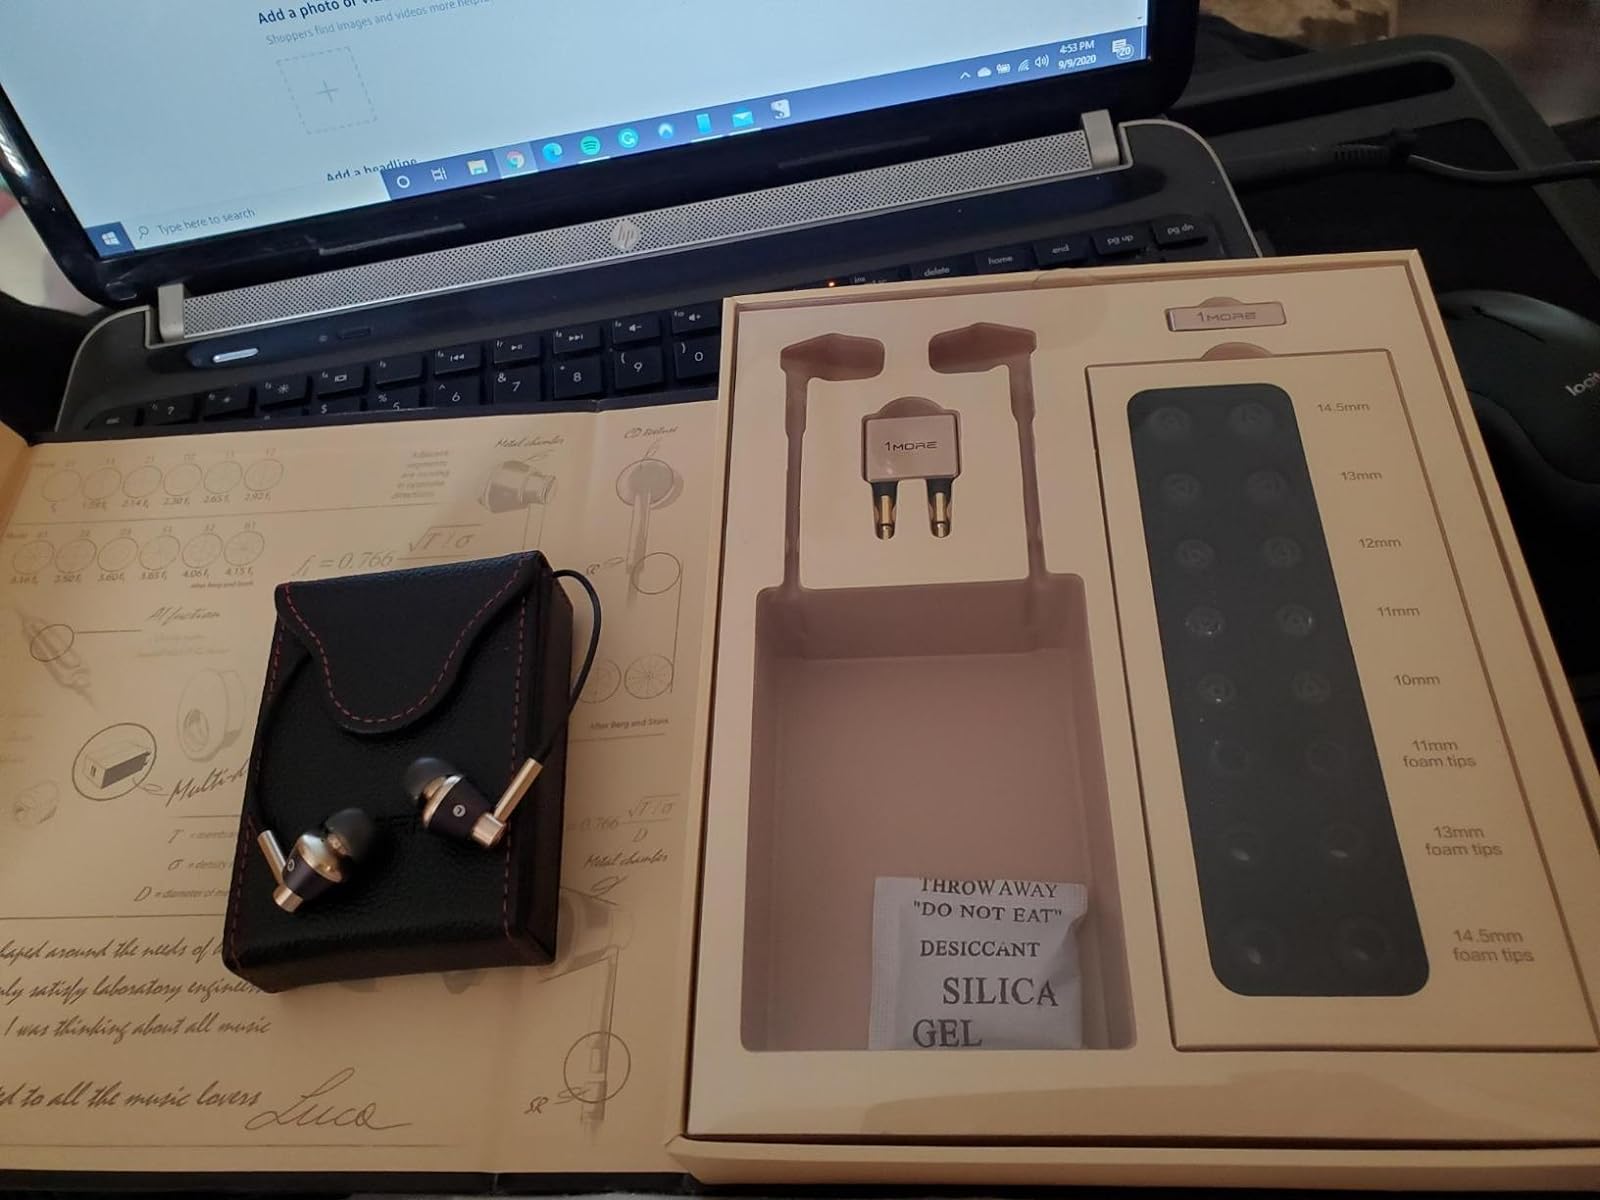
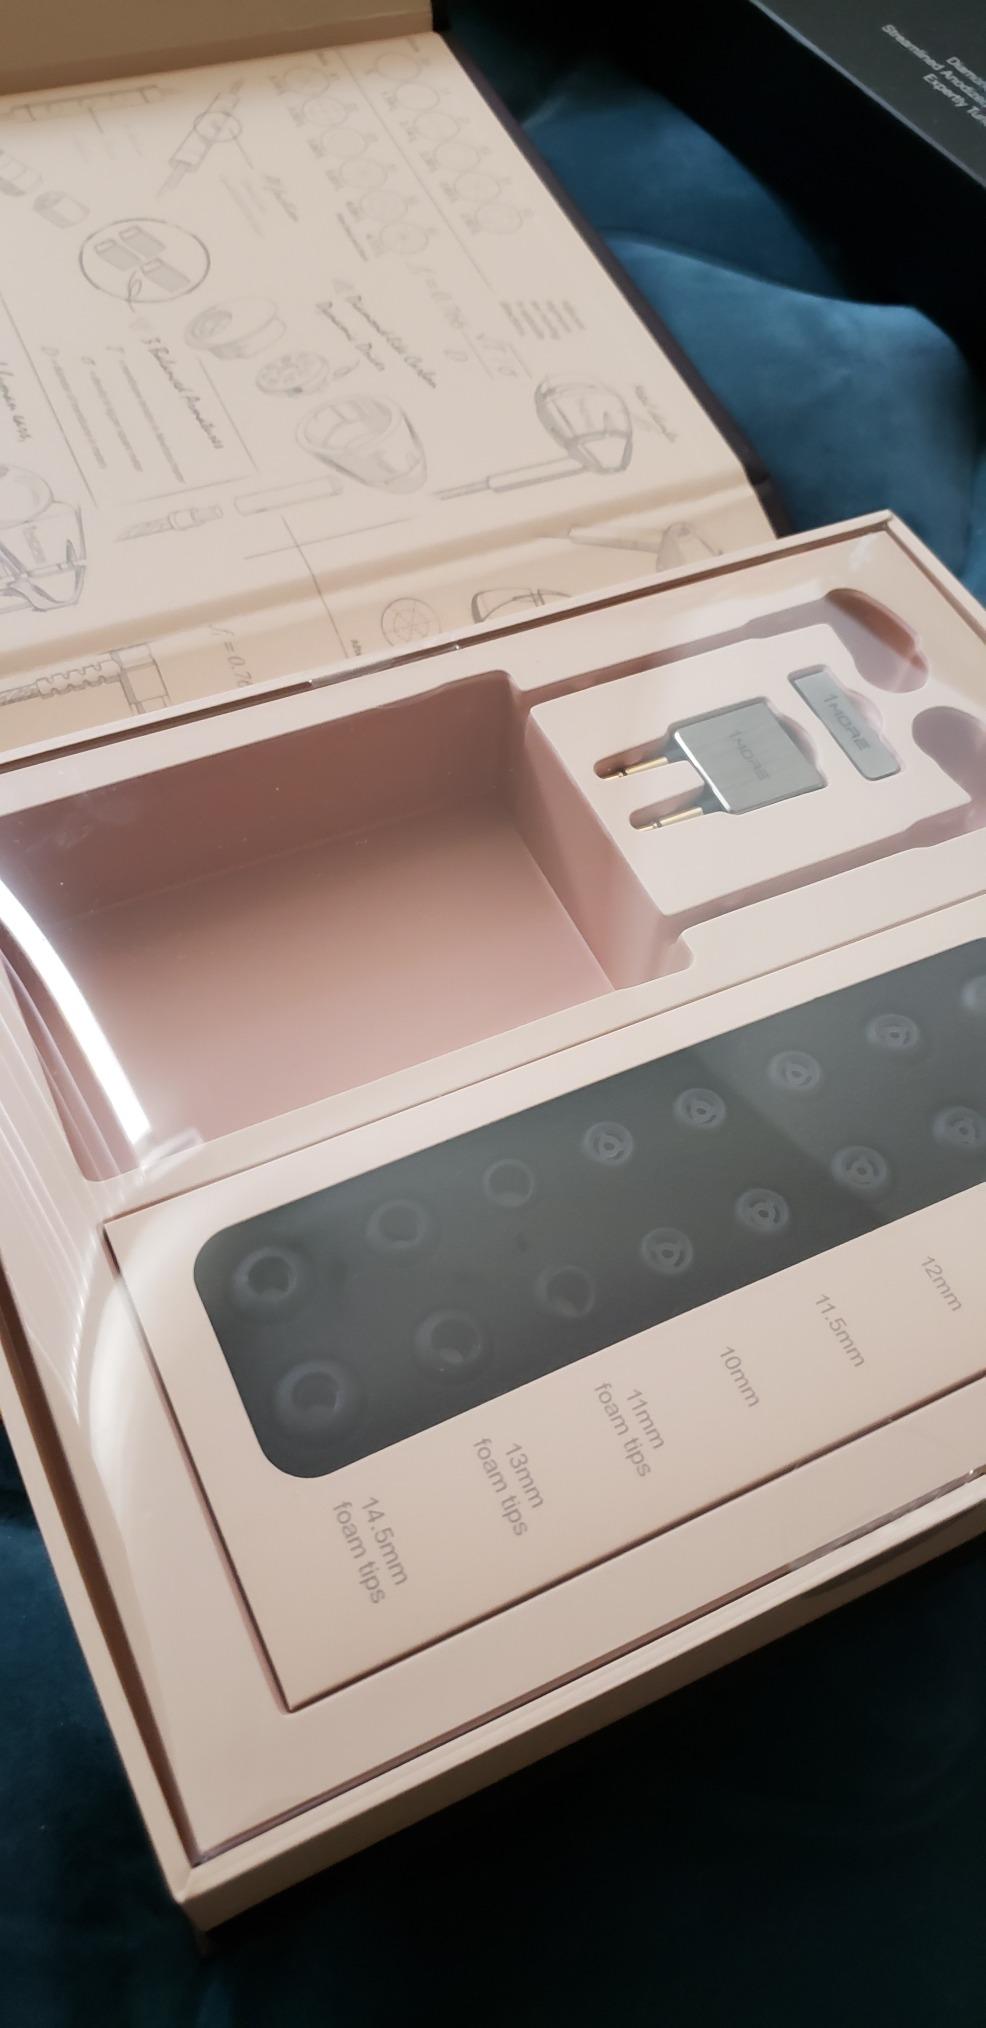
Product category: headphones
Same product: no